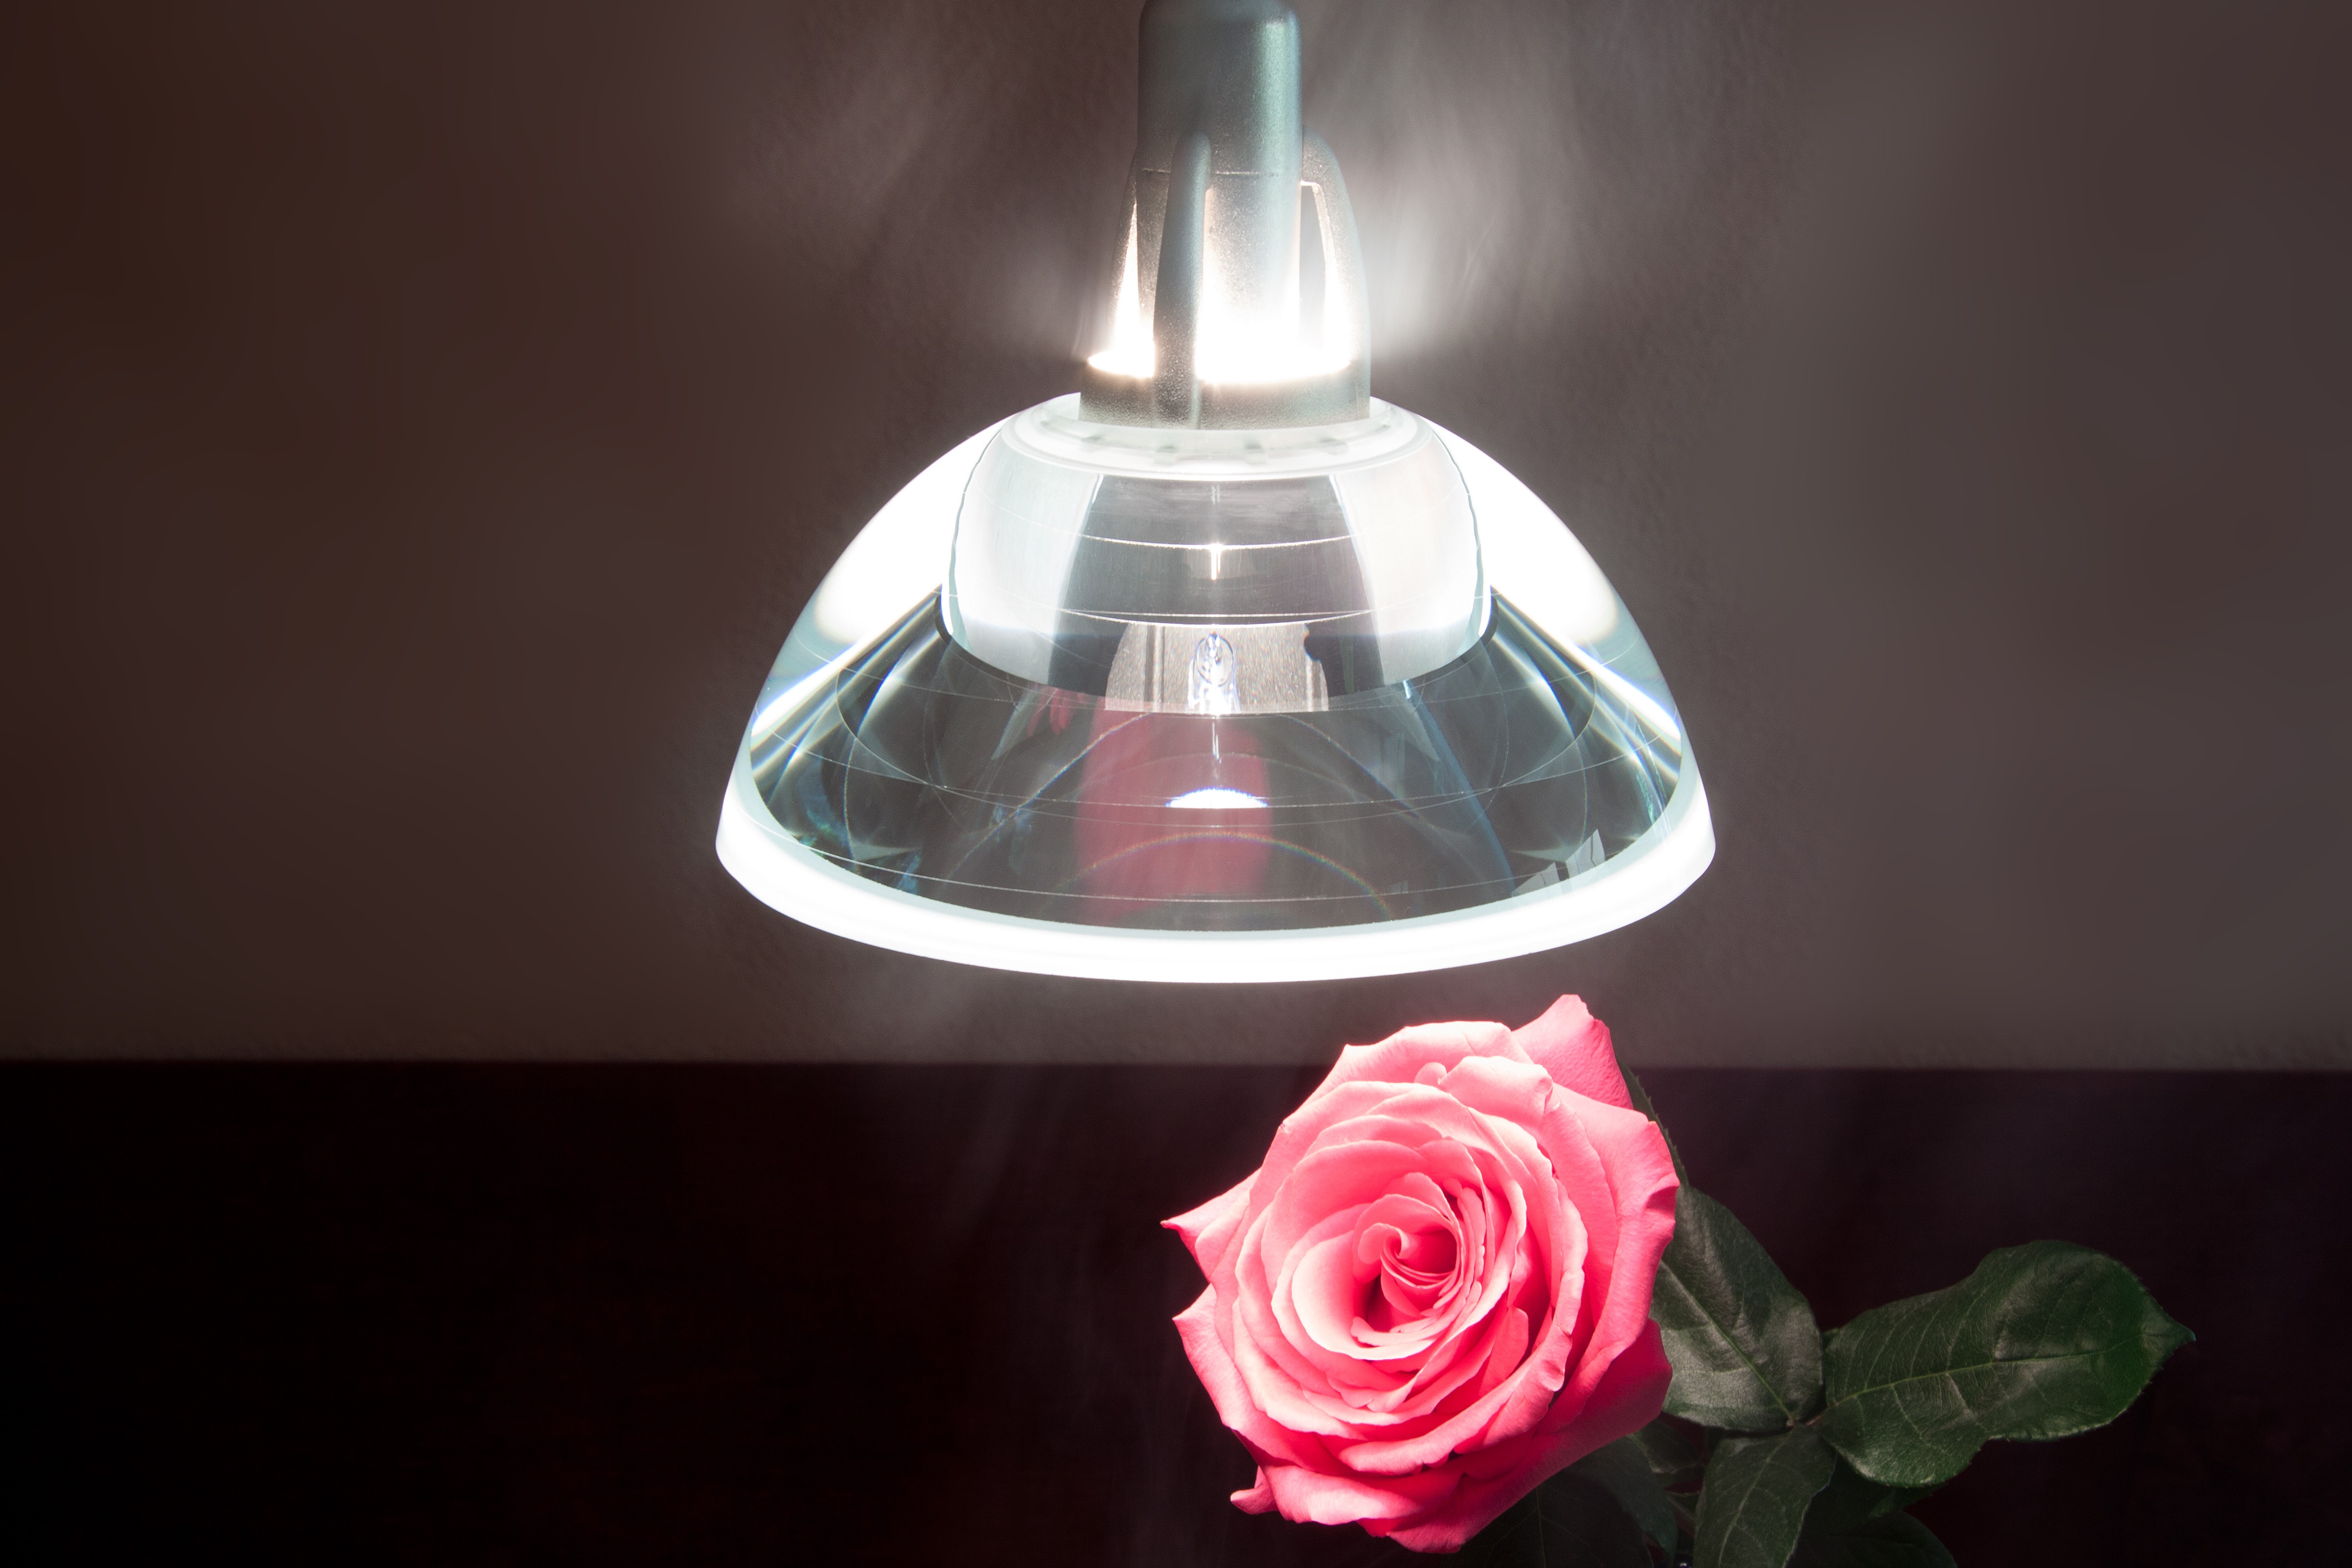
light, white, flower, petal, glass, rose, red, lamp, pink, lighting, futuristic, place, design, bright, light fixture, noble, crystal glass, designer lamp, incandescent light bulb, added together, thickness, pendant lamp, lumina galileo